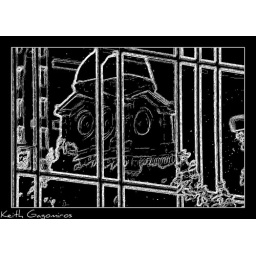
City Hall in library window